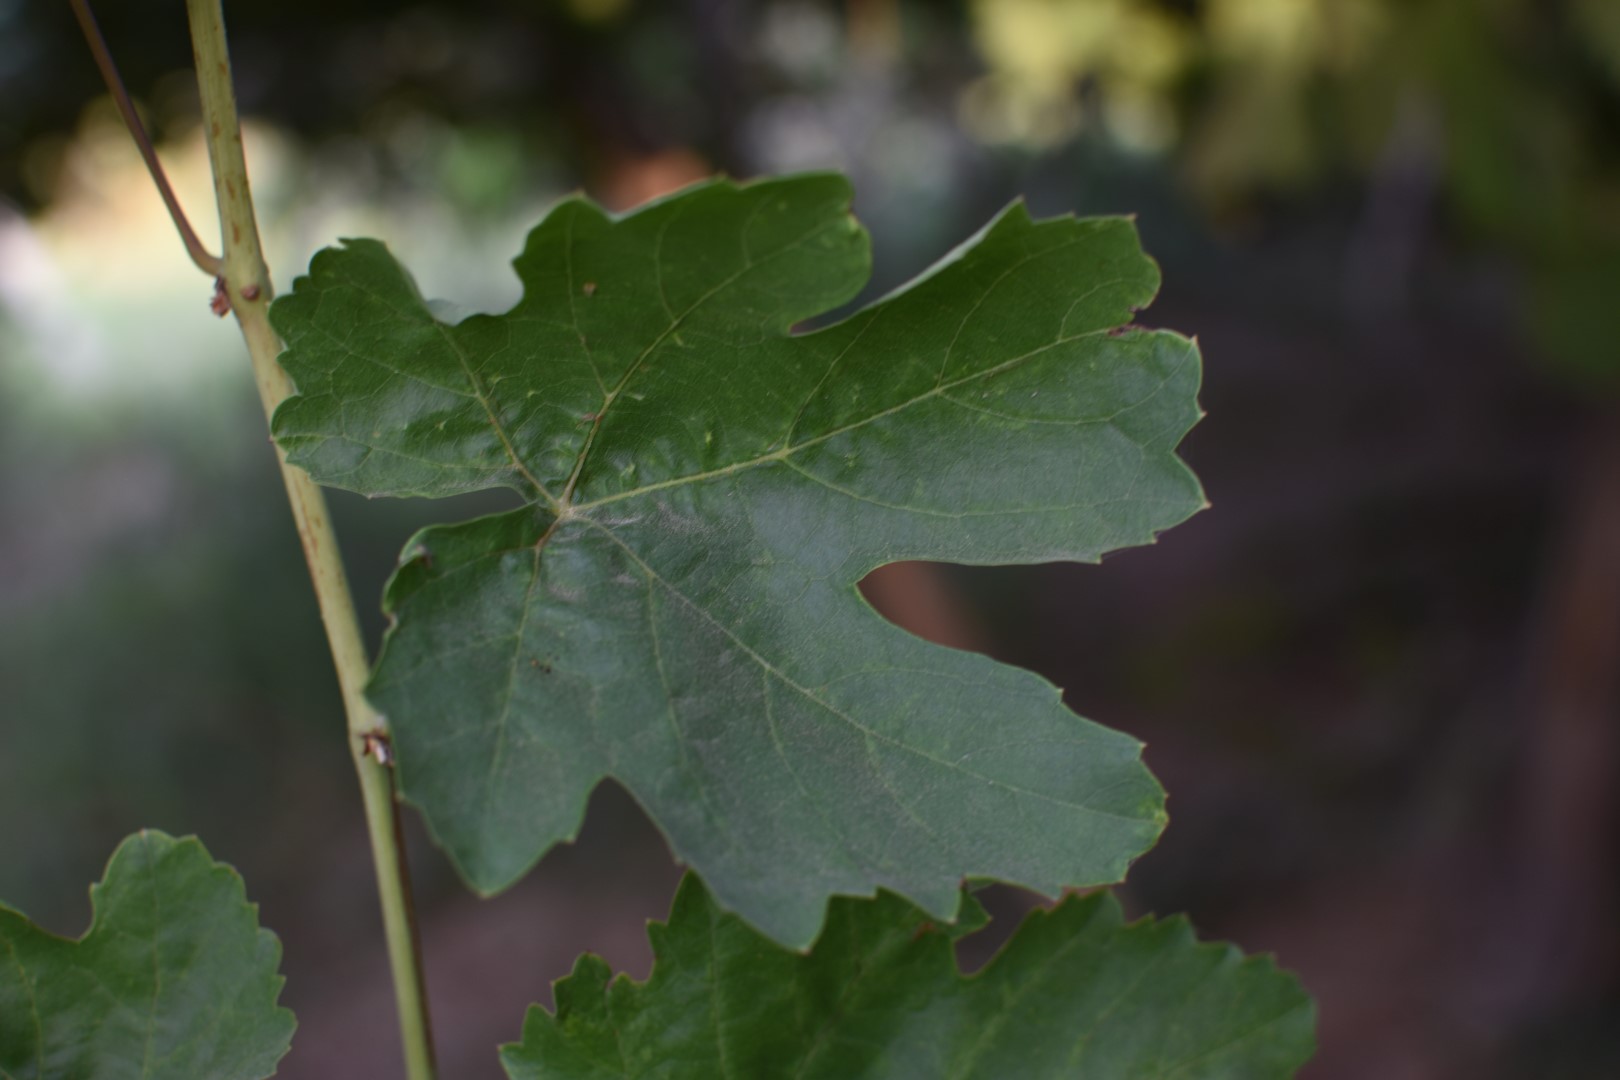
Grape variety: Thompson Seedless